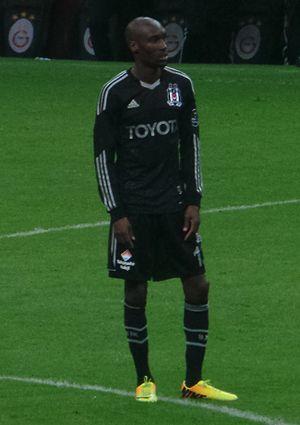
Atiba Hutchinson, né le 8 février 1983 à Brampton en Ontario, est un joueur international canadien de soccer, qui évolue au poste de milieu défensif au Beşiktaş JK.